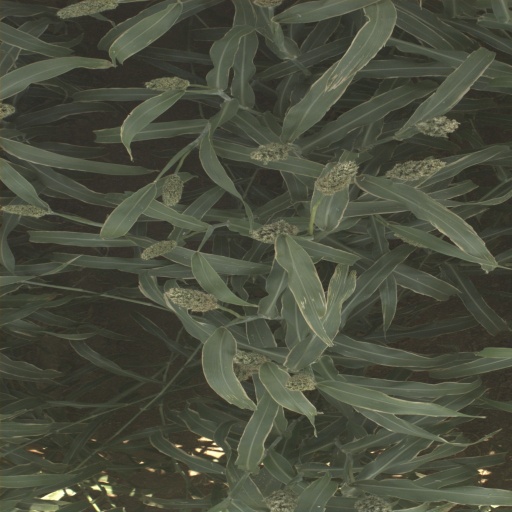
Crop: sorghum